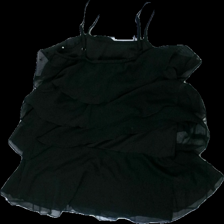
View: back
Type: Dress
Category: Children
Brand: Lindex
Colors: Black
Material: 100% polyester
Cut: Regular, Loose
Size: 146
Season: All
Price range: <50
Recommended usage: Reuse
Comment: washed out